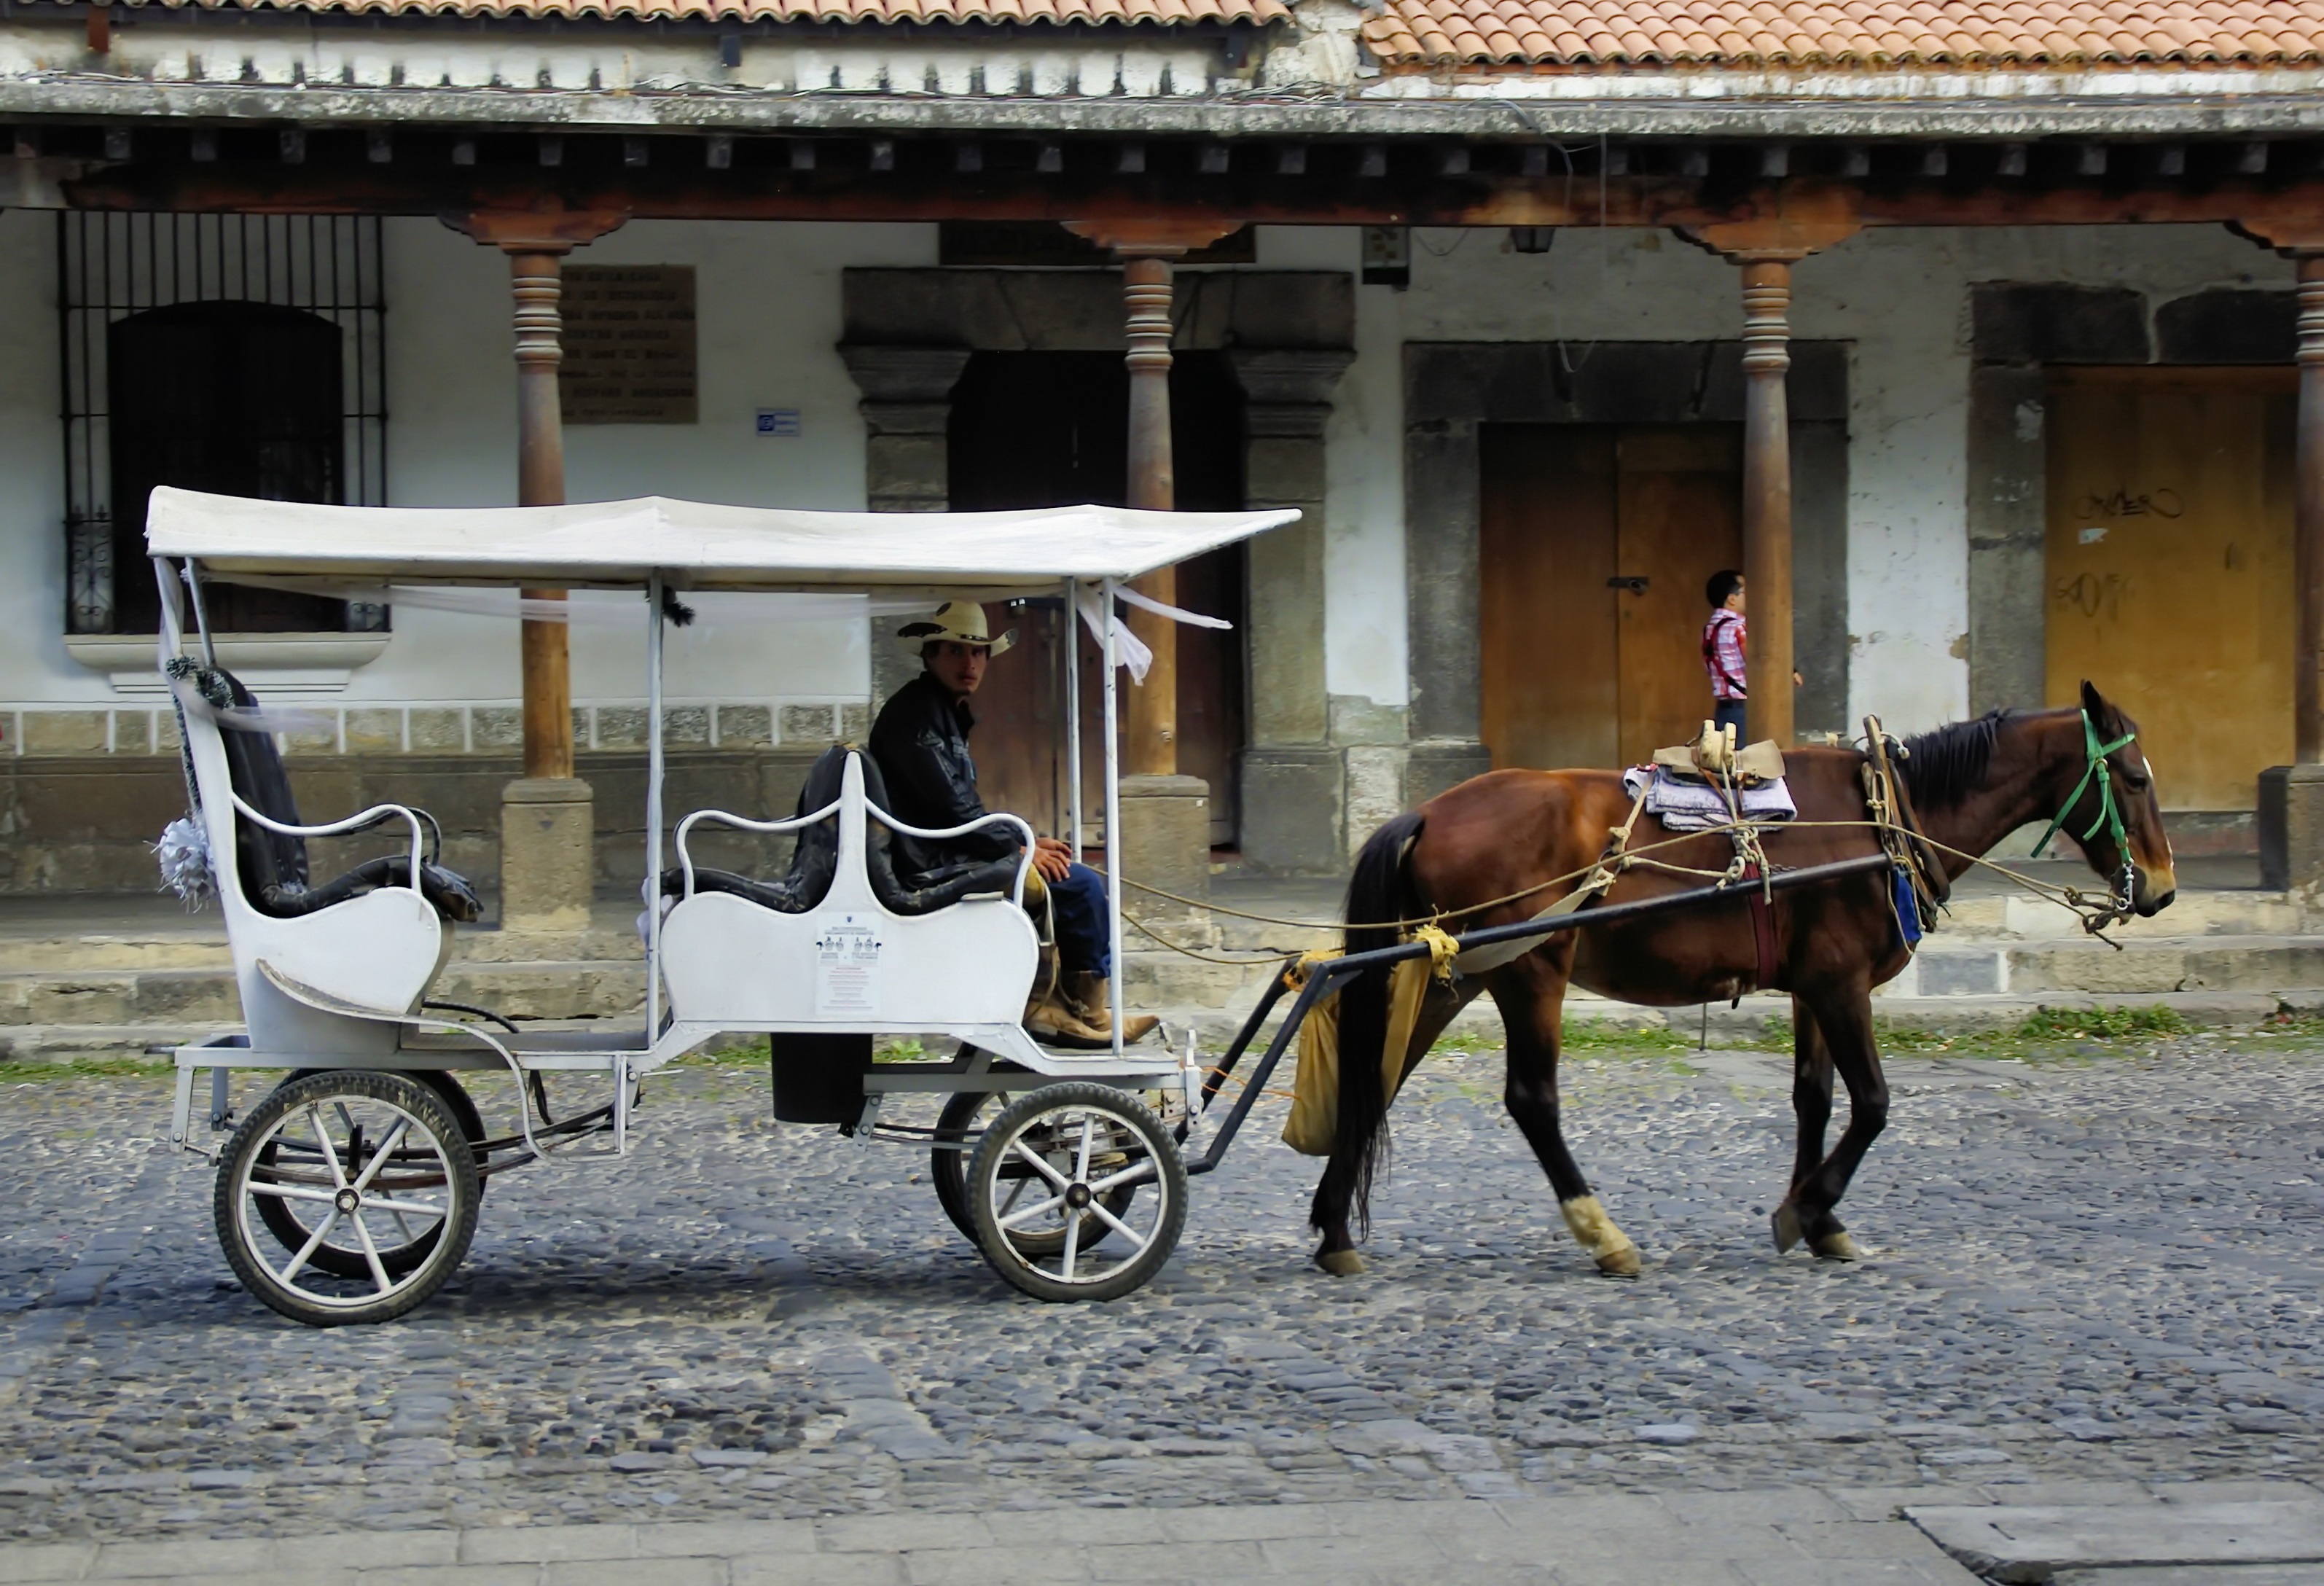
cart, vehicle, horse, mexico, carriage, drawn, pack animal, puebla, horse like mammal, horse harness, horse and buggy